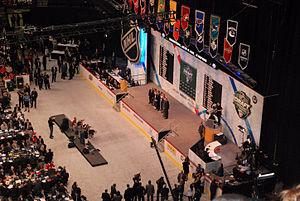
Les Oilers d'Edmonton font de Ryan Nugent-Hopkins le 1er choix
Le repêchage d'entrée dans la LNH 2011 est le 49ᵉ repêchage d'entrée de l'histoire de la Ligue nationale de hockey. Il se déroule au Xcel Energy Center salle habituelle du Wild du Minnesota, à Saint Paul dans le Minnesota aux États-Unis le 24 et 25 juin 2011. Le dernier repêchage présenté au Minnesota a eu lieu en 1989 alors que les North Stars du Minnesota évoluaient encore dans la LNH.